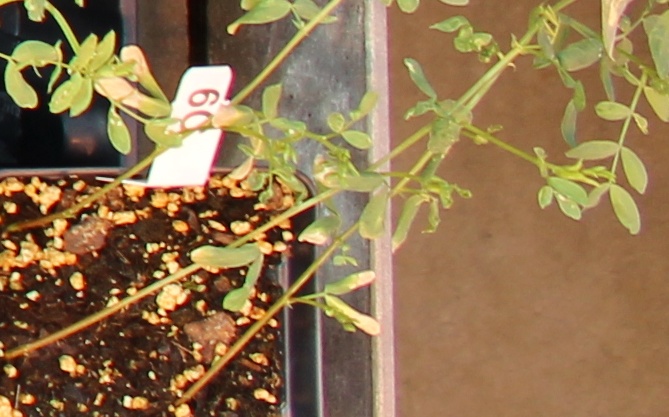
Label: Lentil